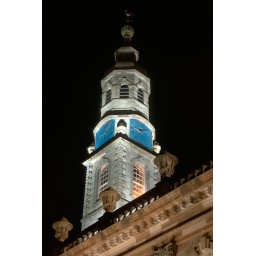
An HDR shot of a clock tower in Glasgow.